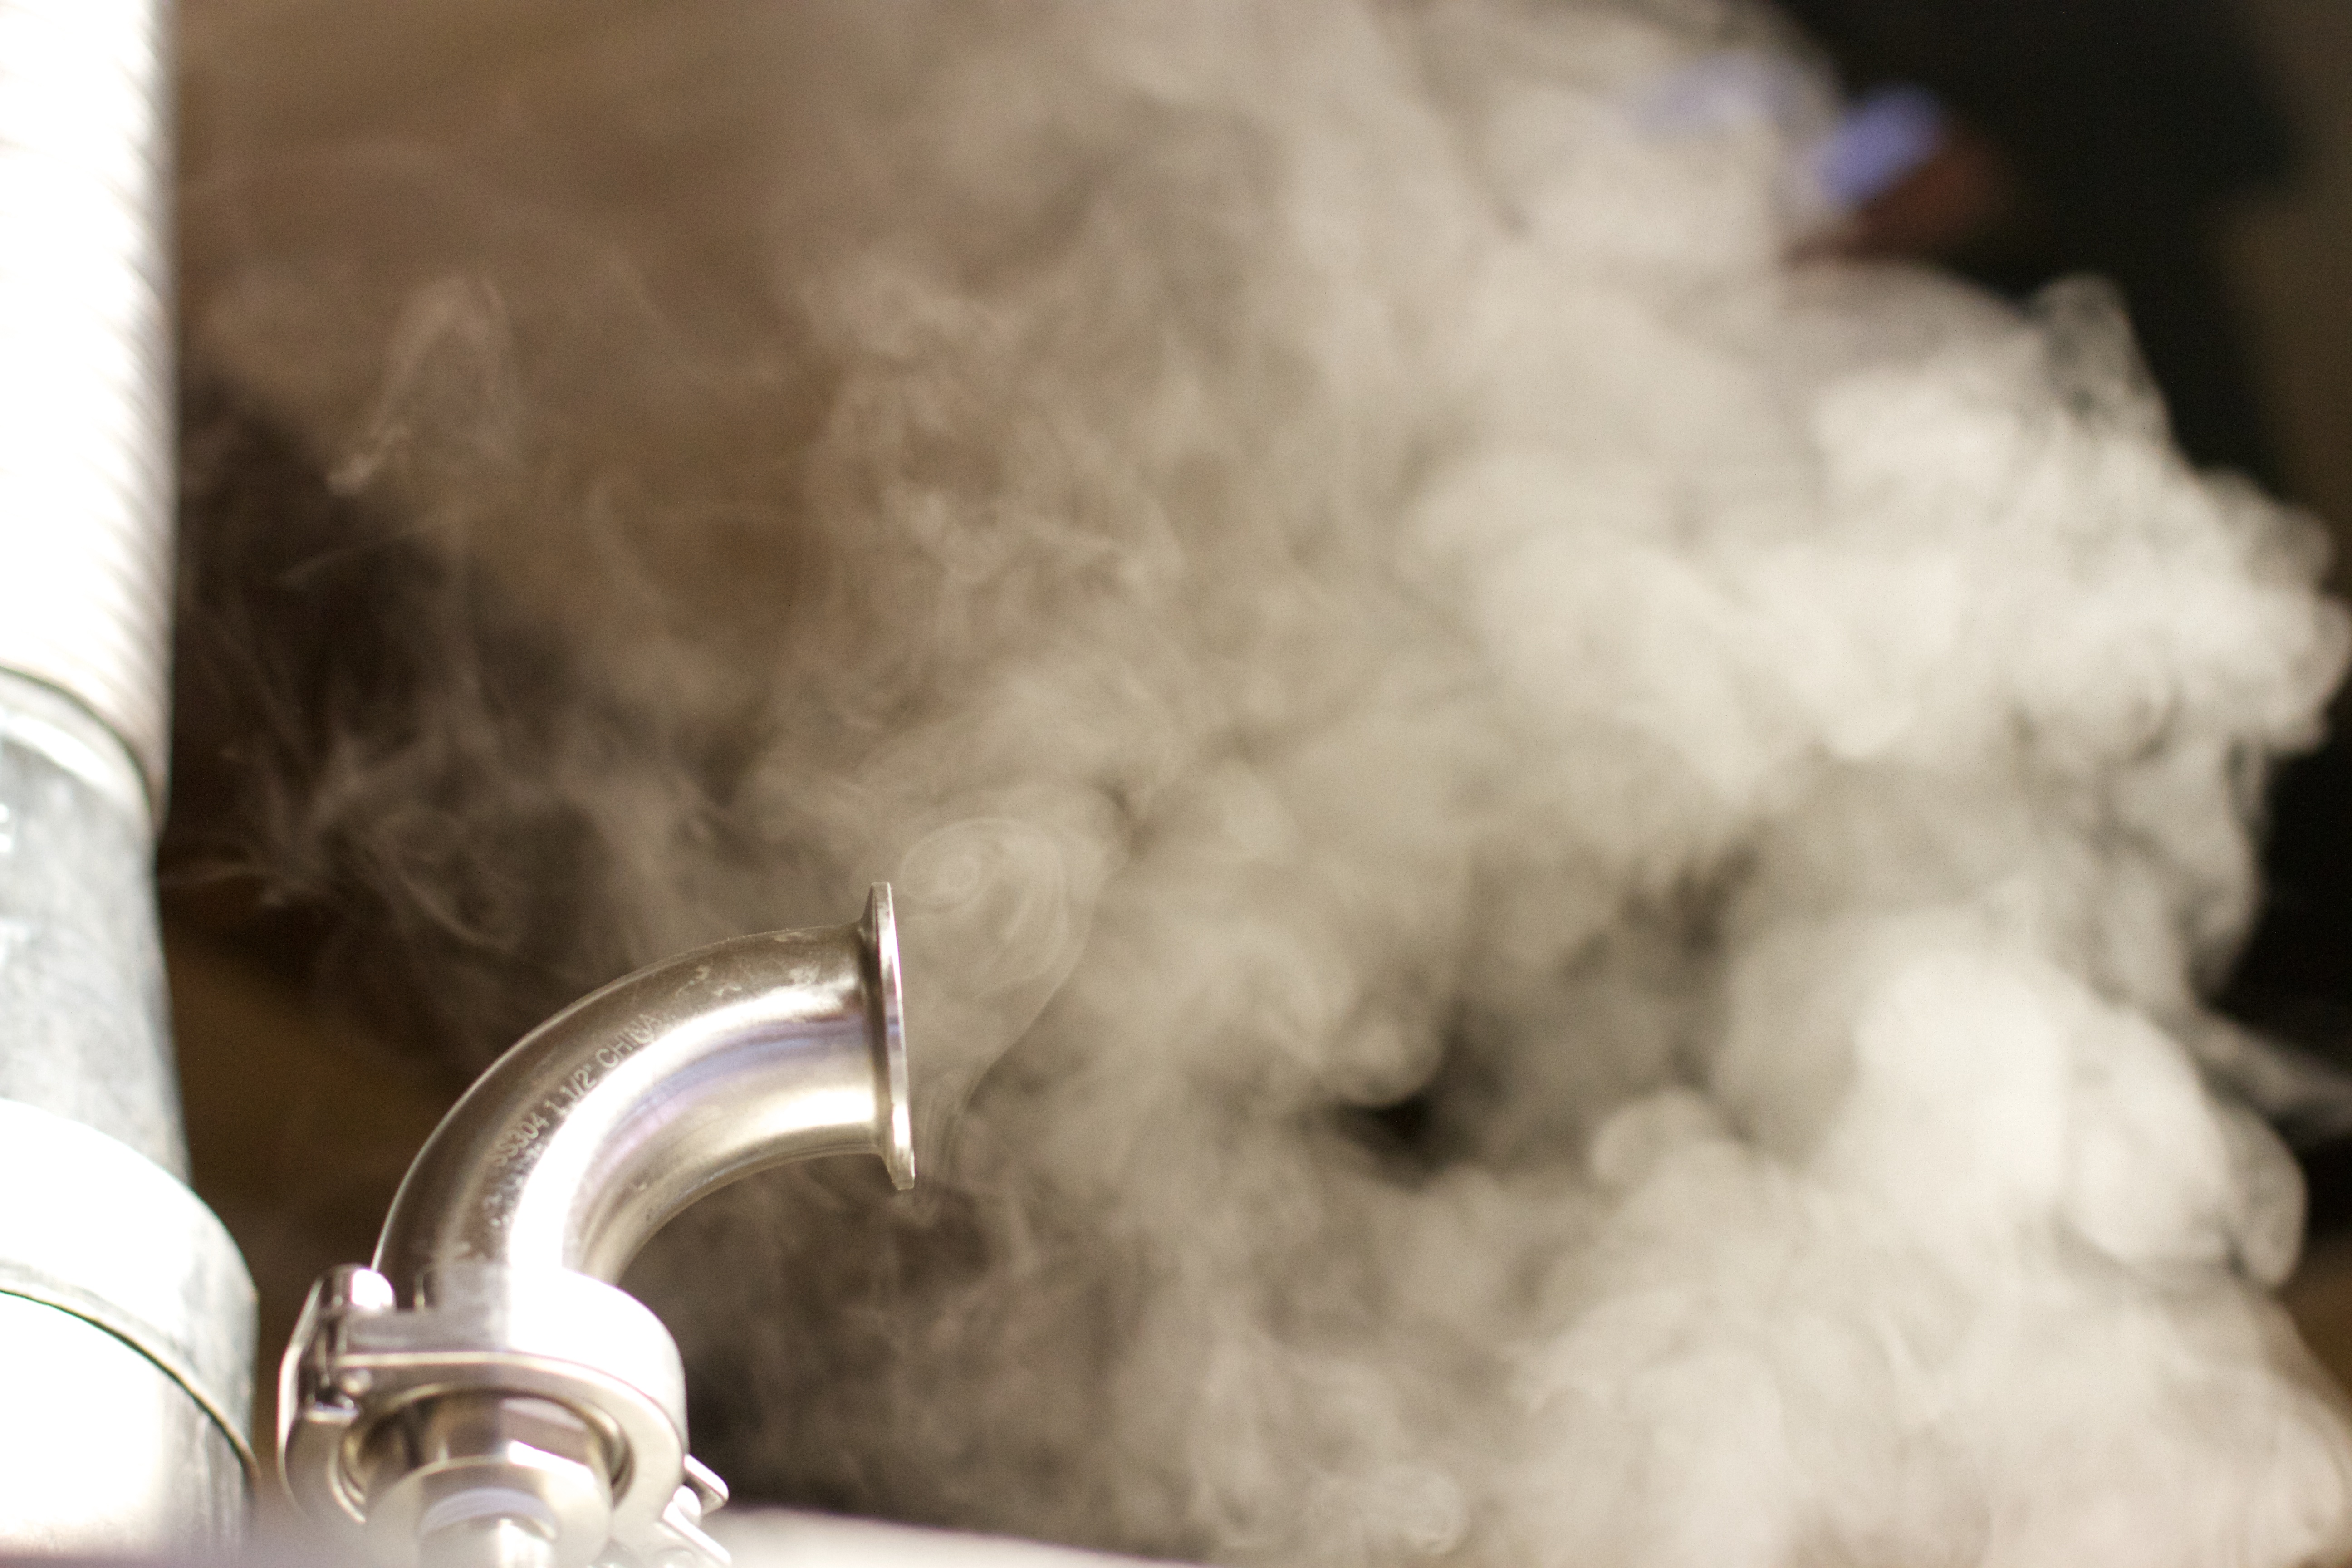
material, beer, thatbrewery